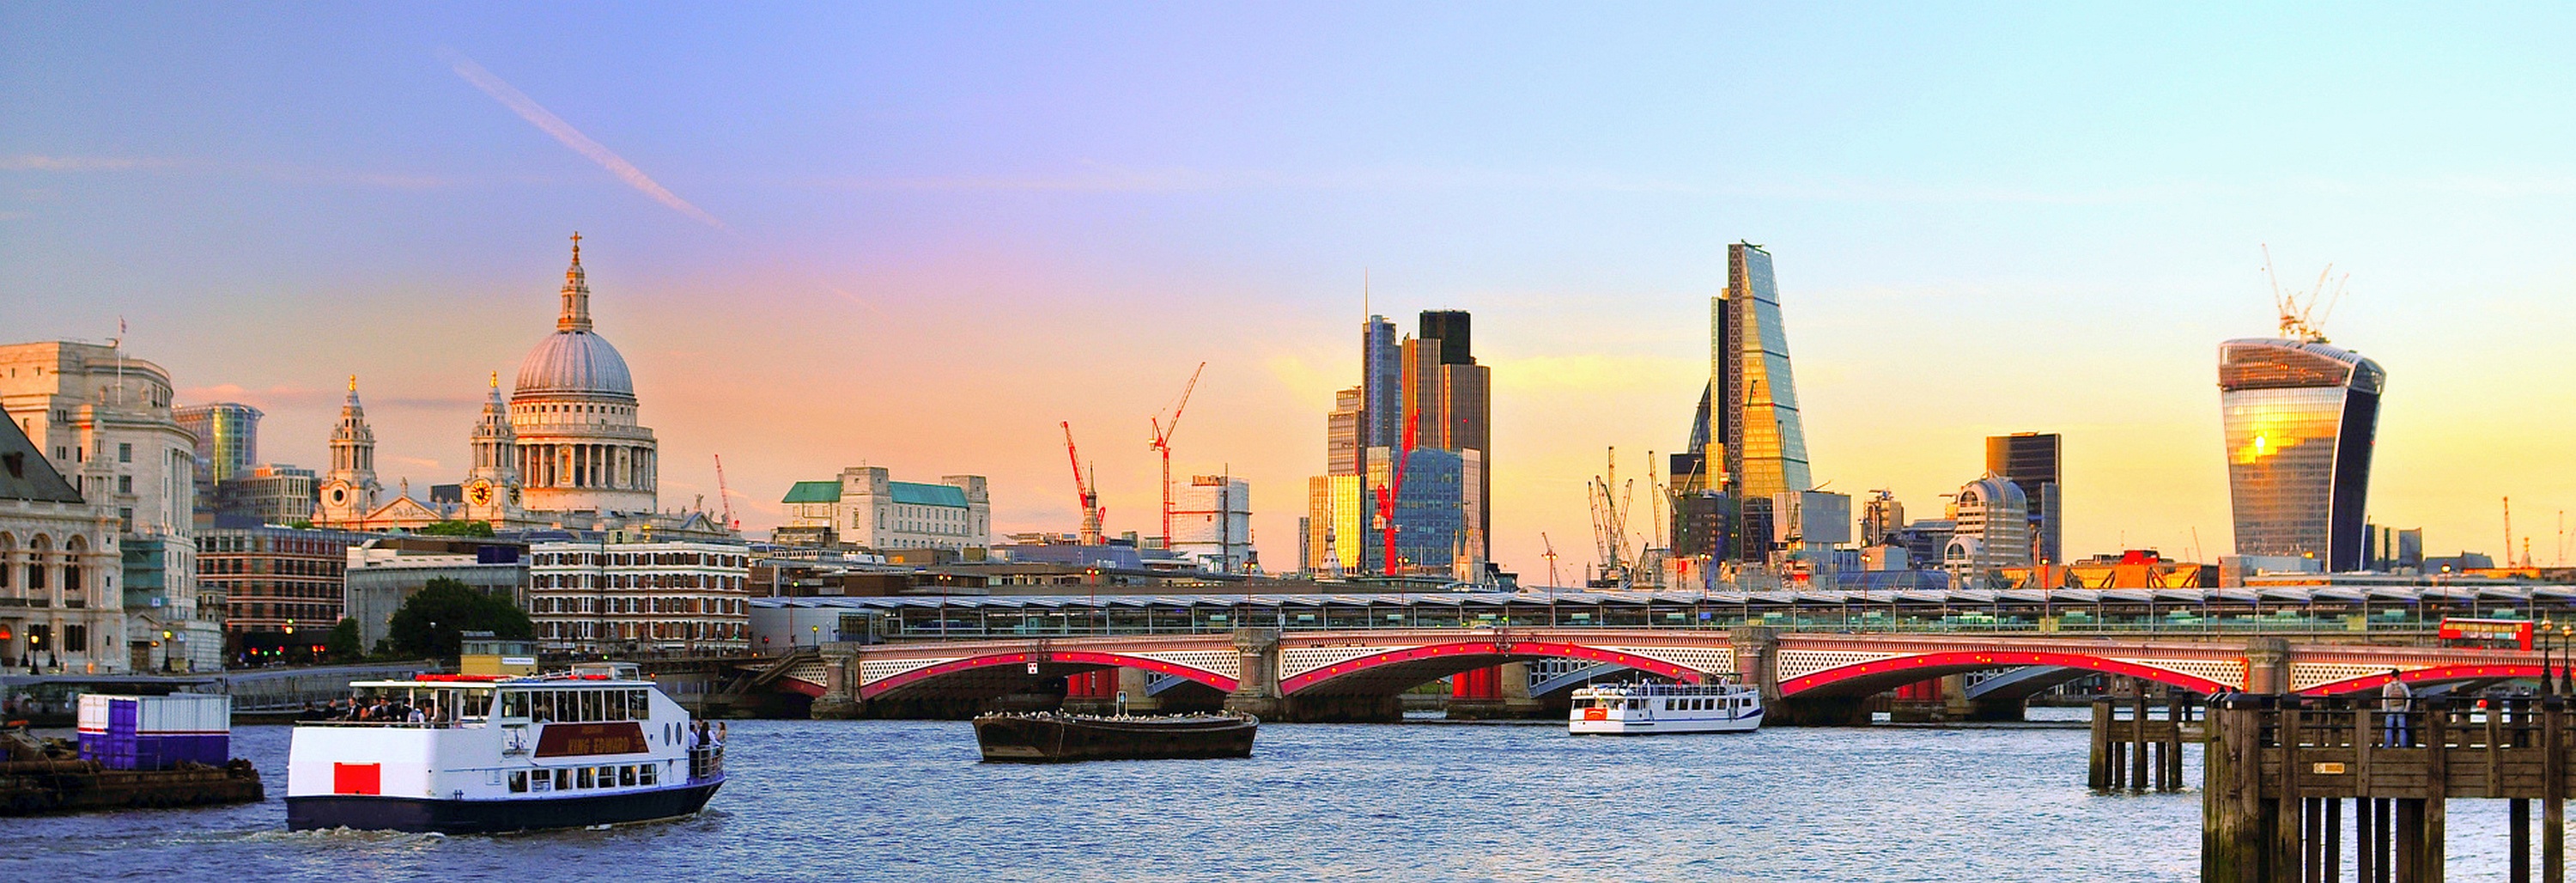
skyline, city, skyscraper, river, canal, cityscape, panorama, downtown, dusk, evening, landmark, tourism, waterway, metropolis, geographical feature, human settlement, metropolitan area